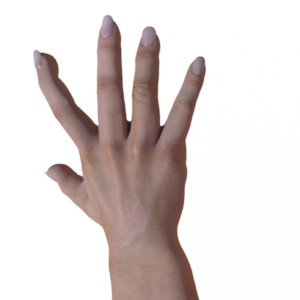
Label: paper